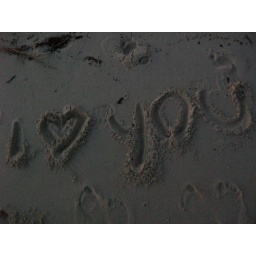
&amp;quot;I Love You&amp;quot; is written in the sand on a beach in Biloxi, MS.